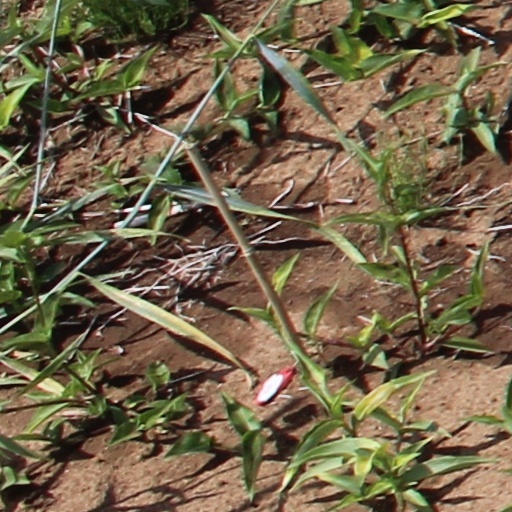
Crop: wheat